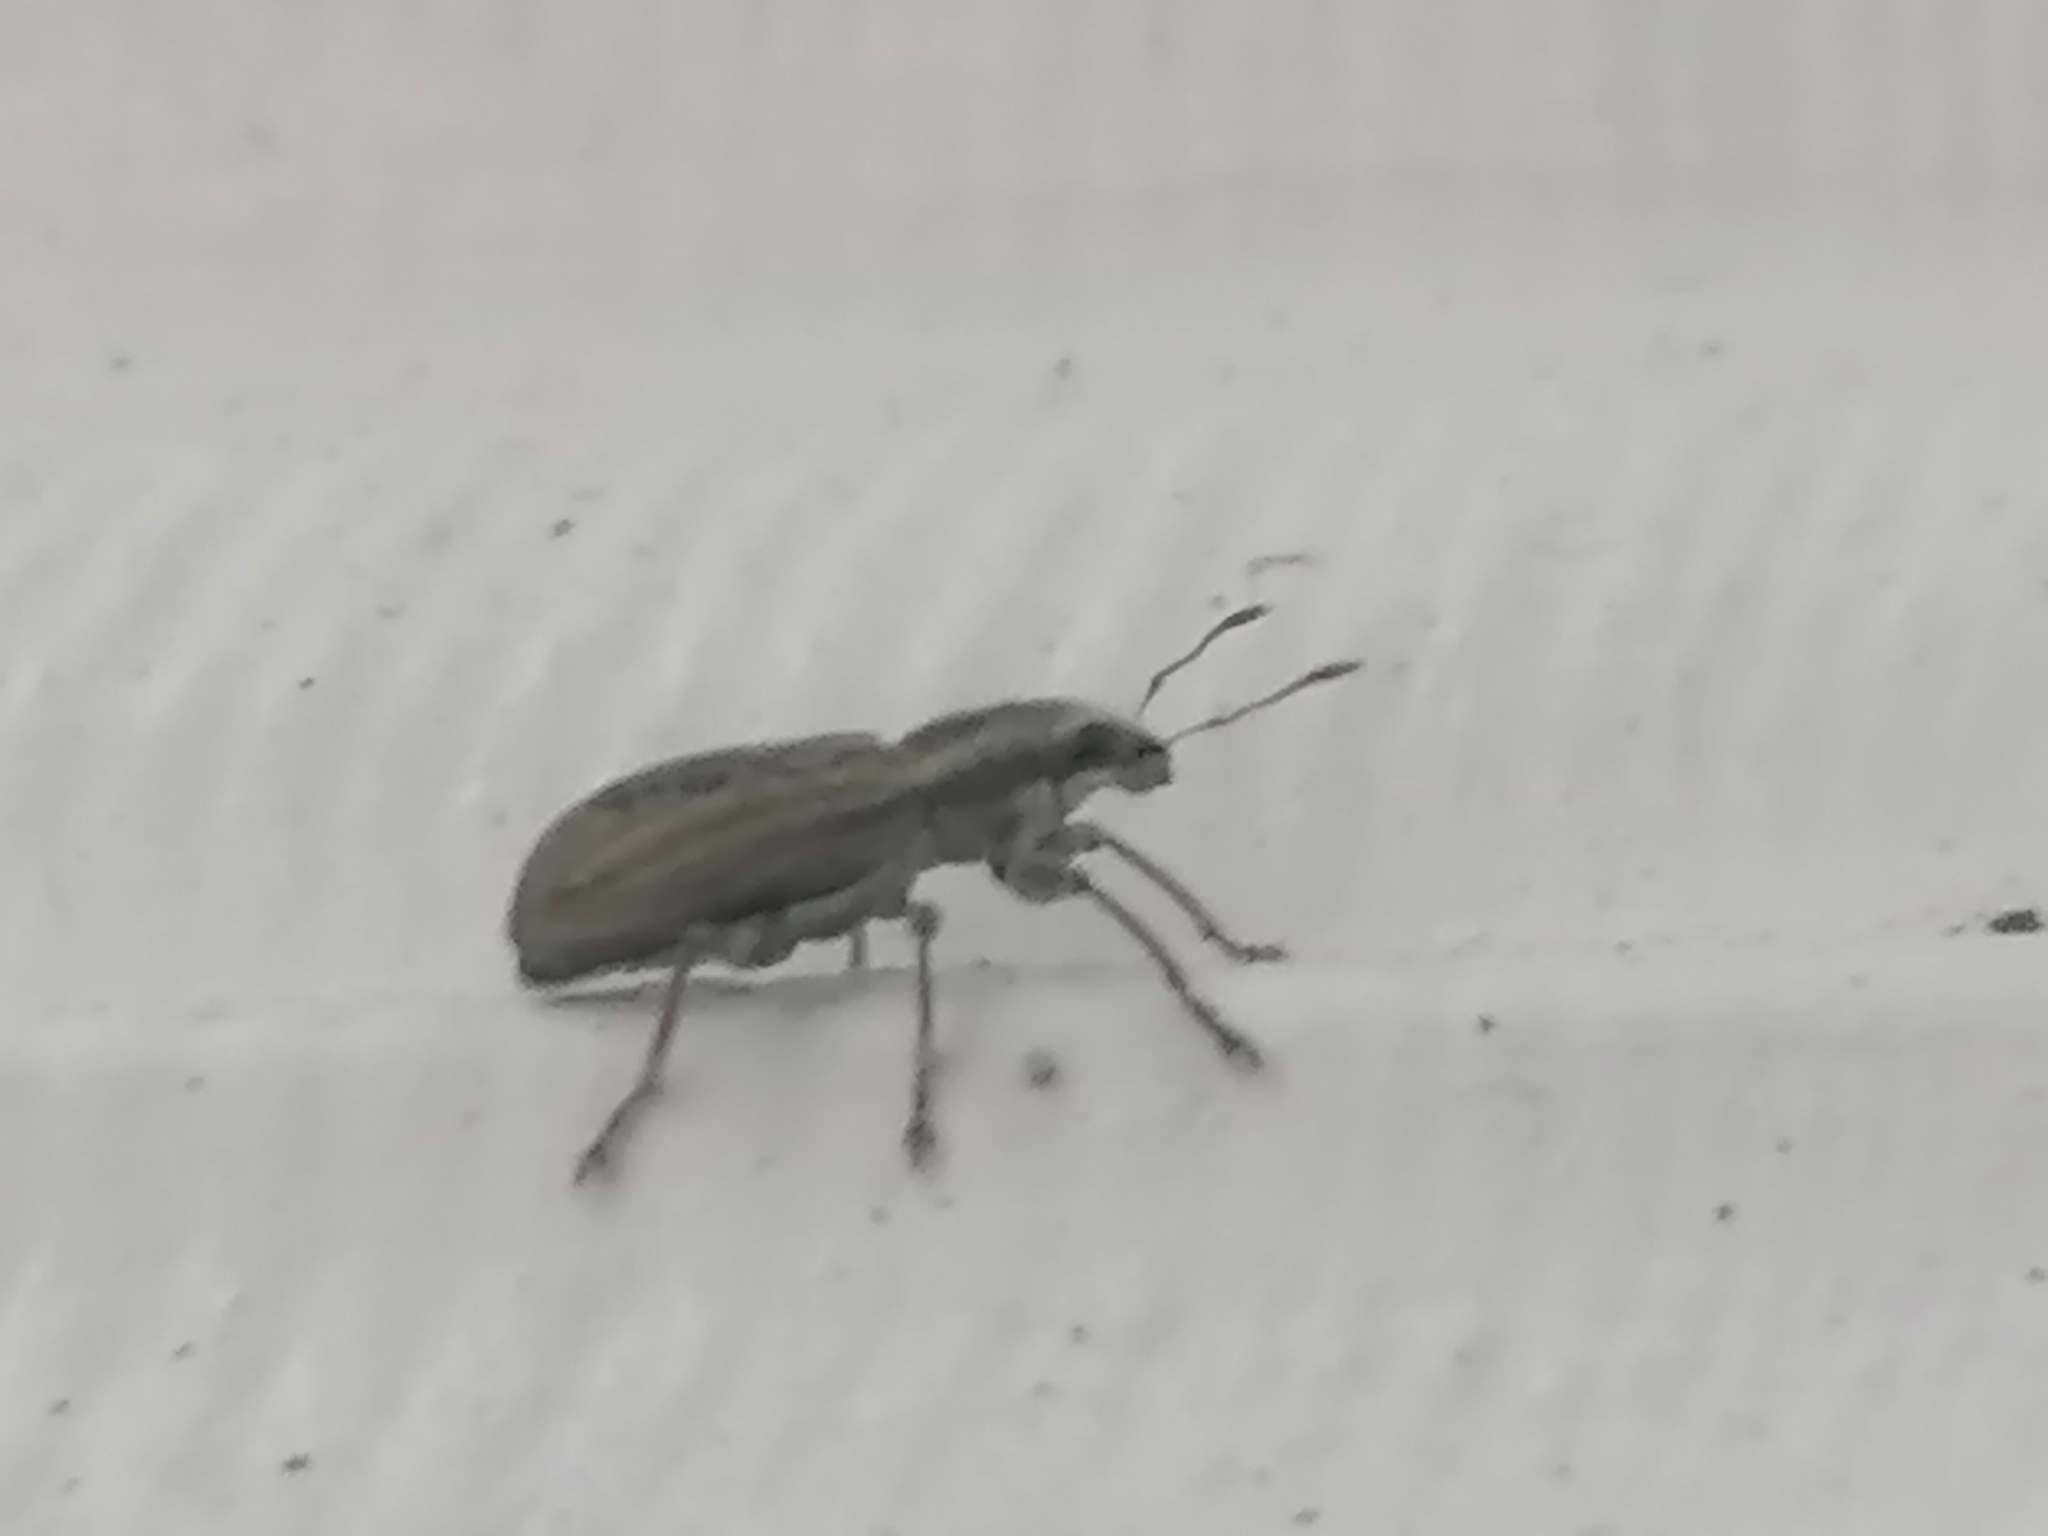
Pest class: pea_leaf_weevil